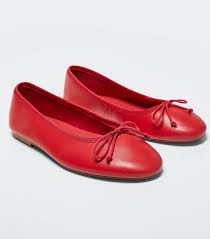
Label: Ballet Flat